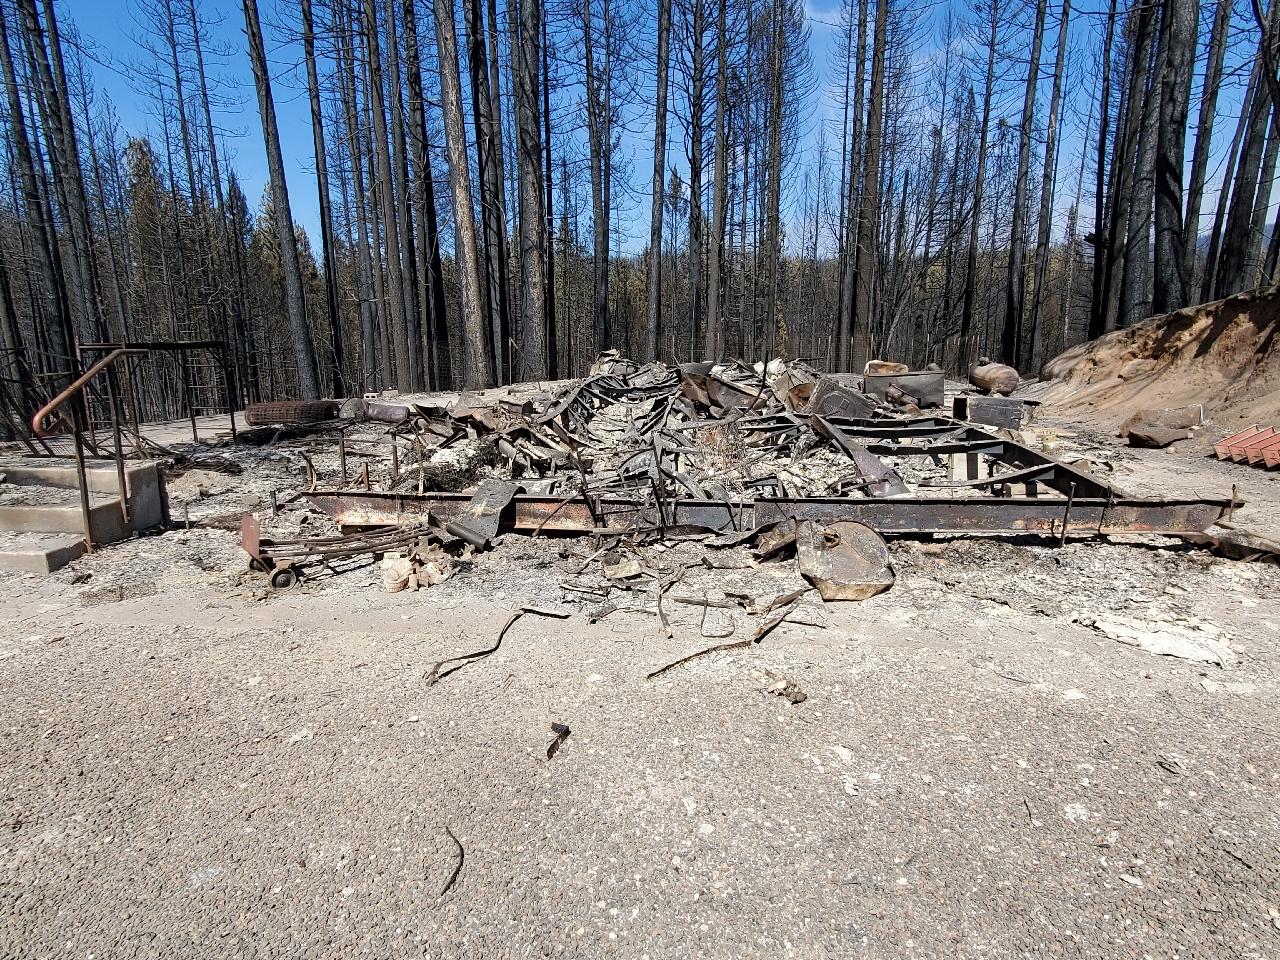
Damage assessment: destroyed